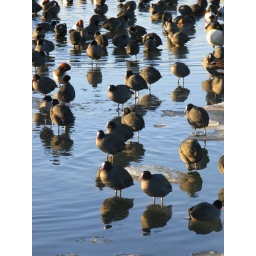
Coots standing still amid the bedlam of gulls, geese, swans and ducks in a feeding frenzy.